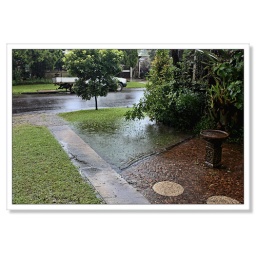
Just for our records. front yard, by this time the water on the road had receeded